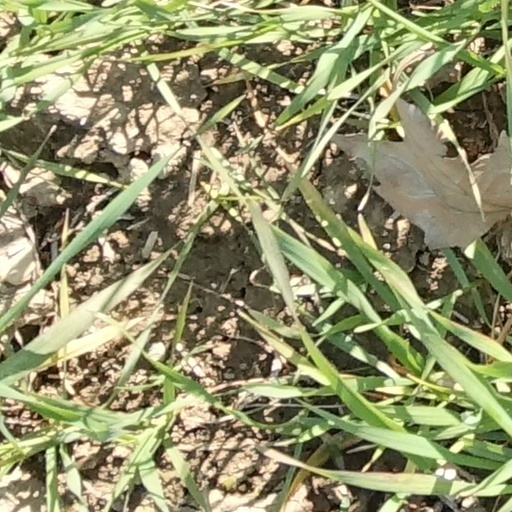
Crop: wheat